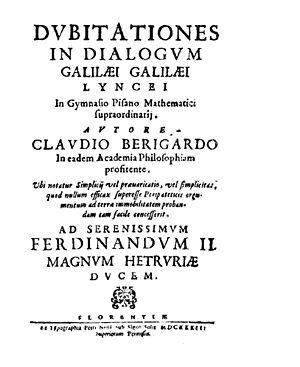
Claude Guillermet de Bérigard, Claude Guillermet de Beauregard ou Claudius Berigardus en latin est un philosophe français du XVIIᵉ siècle.